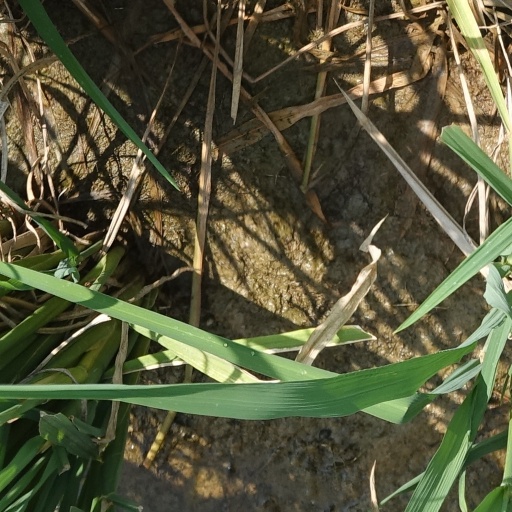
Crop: rice